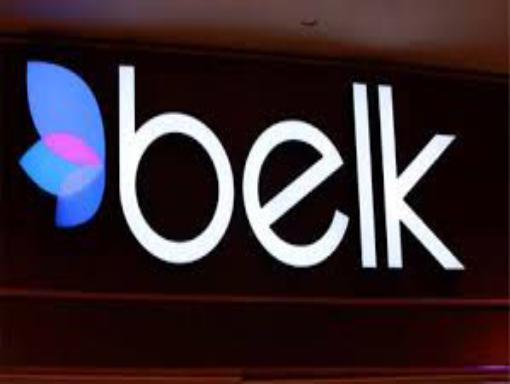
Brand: Belk
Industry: Necessities